And Then There Were Fewer

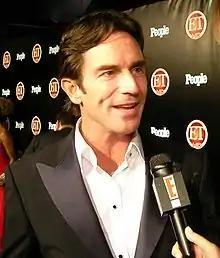
"Survivor" host Jeff Probst was referenced in the episode.

The episode borrows heavily from the comedy films "Clue" (1985) and "Murder by Death" (1976), and is largely based upon the 1939 Agatha Christie novel "And Then There Were None". The opening scene of the episode is similar to that of Stanley Kubrick's "The Shining". Once the Griffin family arrives at the mansion, Lois remarks on the estate's beauty, wondering if television host Jeff Probst has a similar home. As they walk into the mansion, Sir John Everett Millais's "Ophelia" is seen. As dinner commences, Carl begins conversing with Tom Tucker and discusses the plot of the 1986 fantasy film "Labyrinth", directed by Jim Henson.